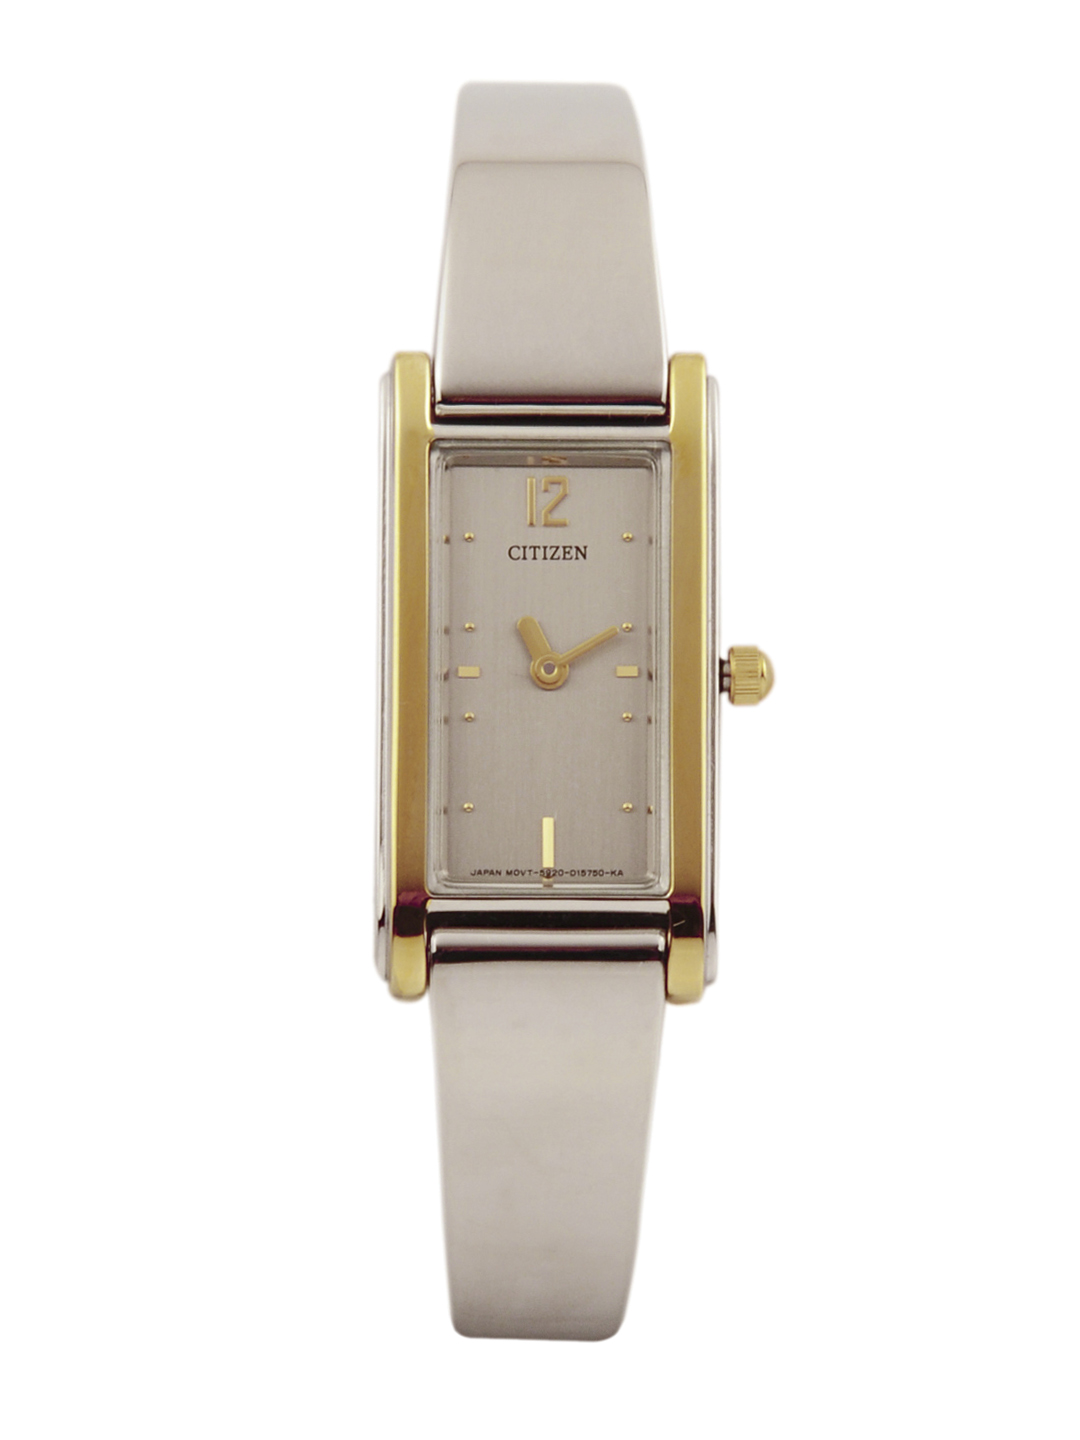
Citizen Women Steel Dial Watch
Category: Accessories / Watches / Watches
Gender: Women
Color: Steel
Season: Winter 2016
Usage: Casual